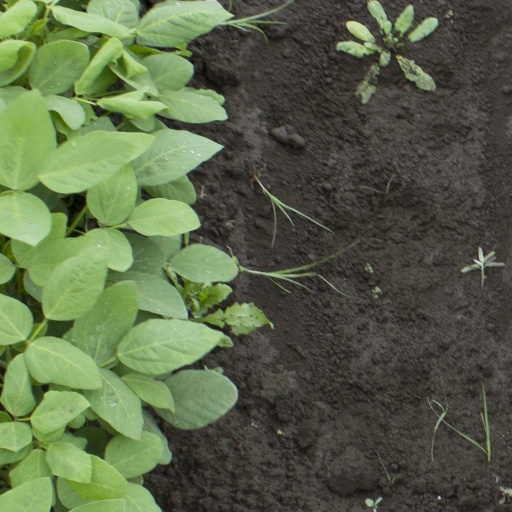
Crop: soybean